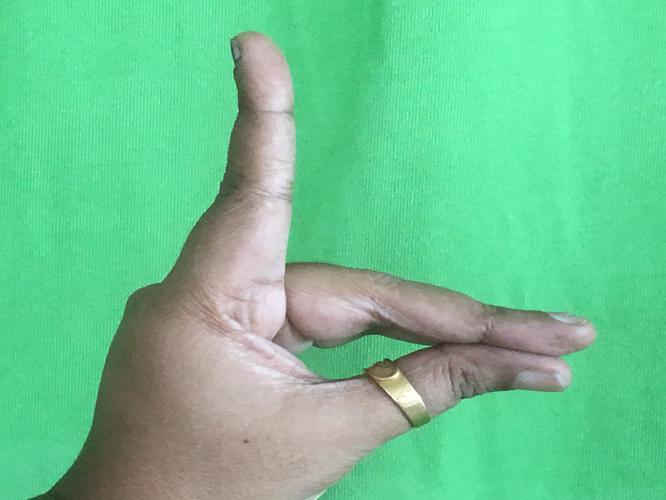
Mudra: Simhamukham
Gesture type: single_hand